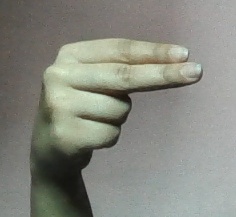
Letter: ain